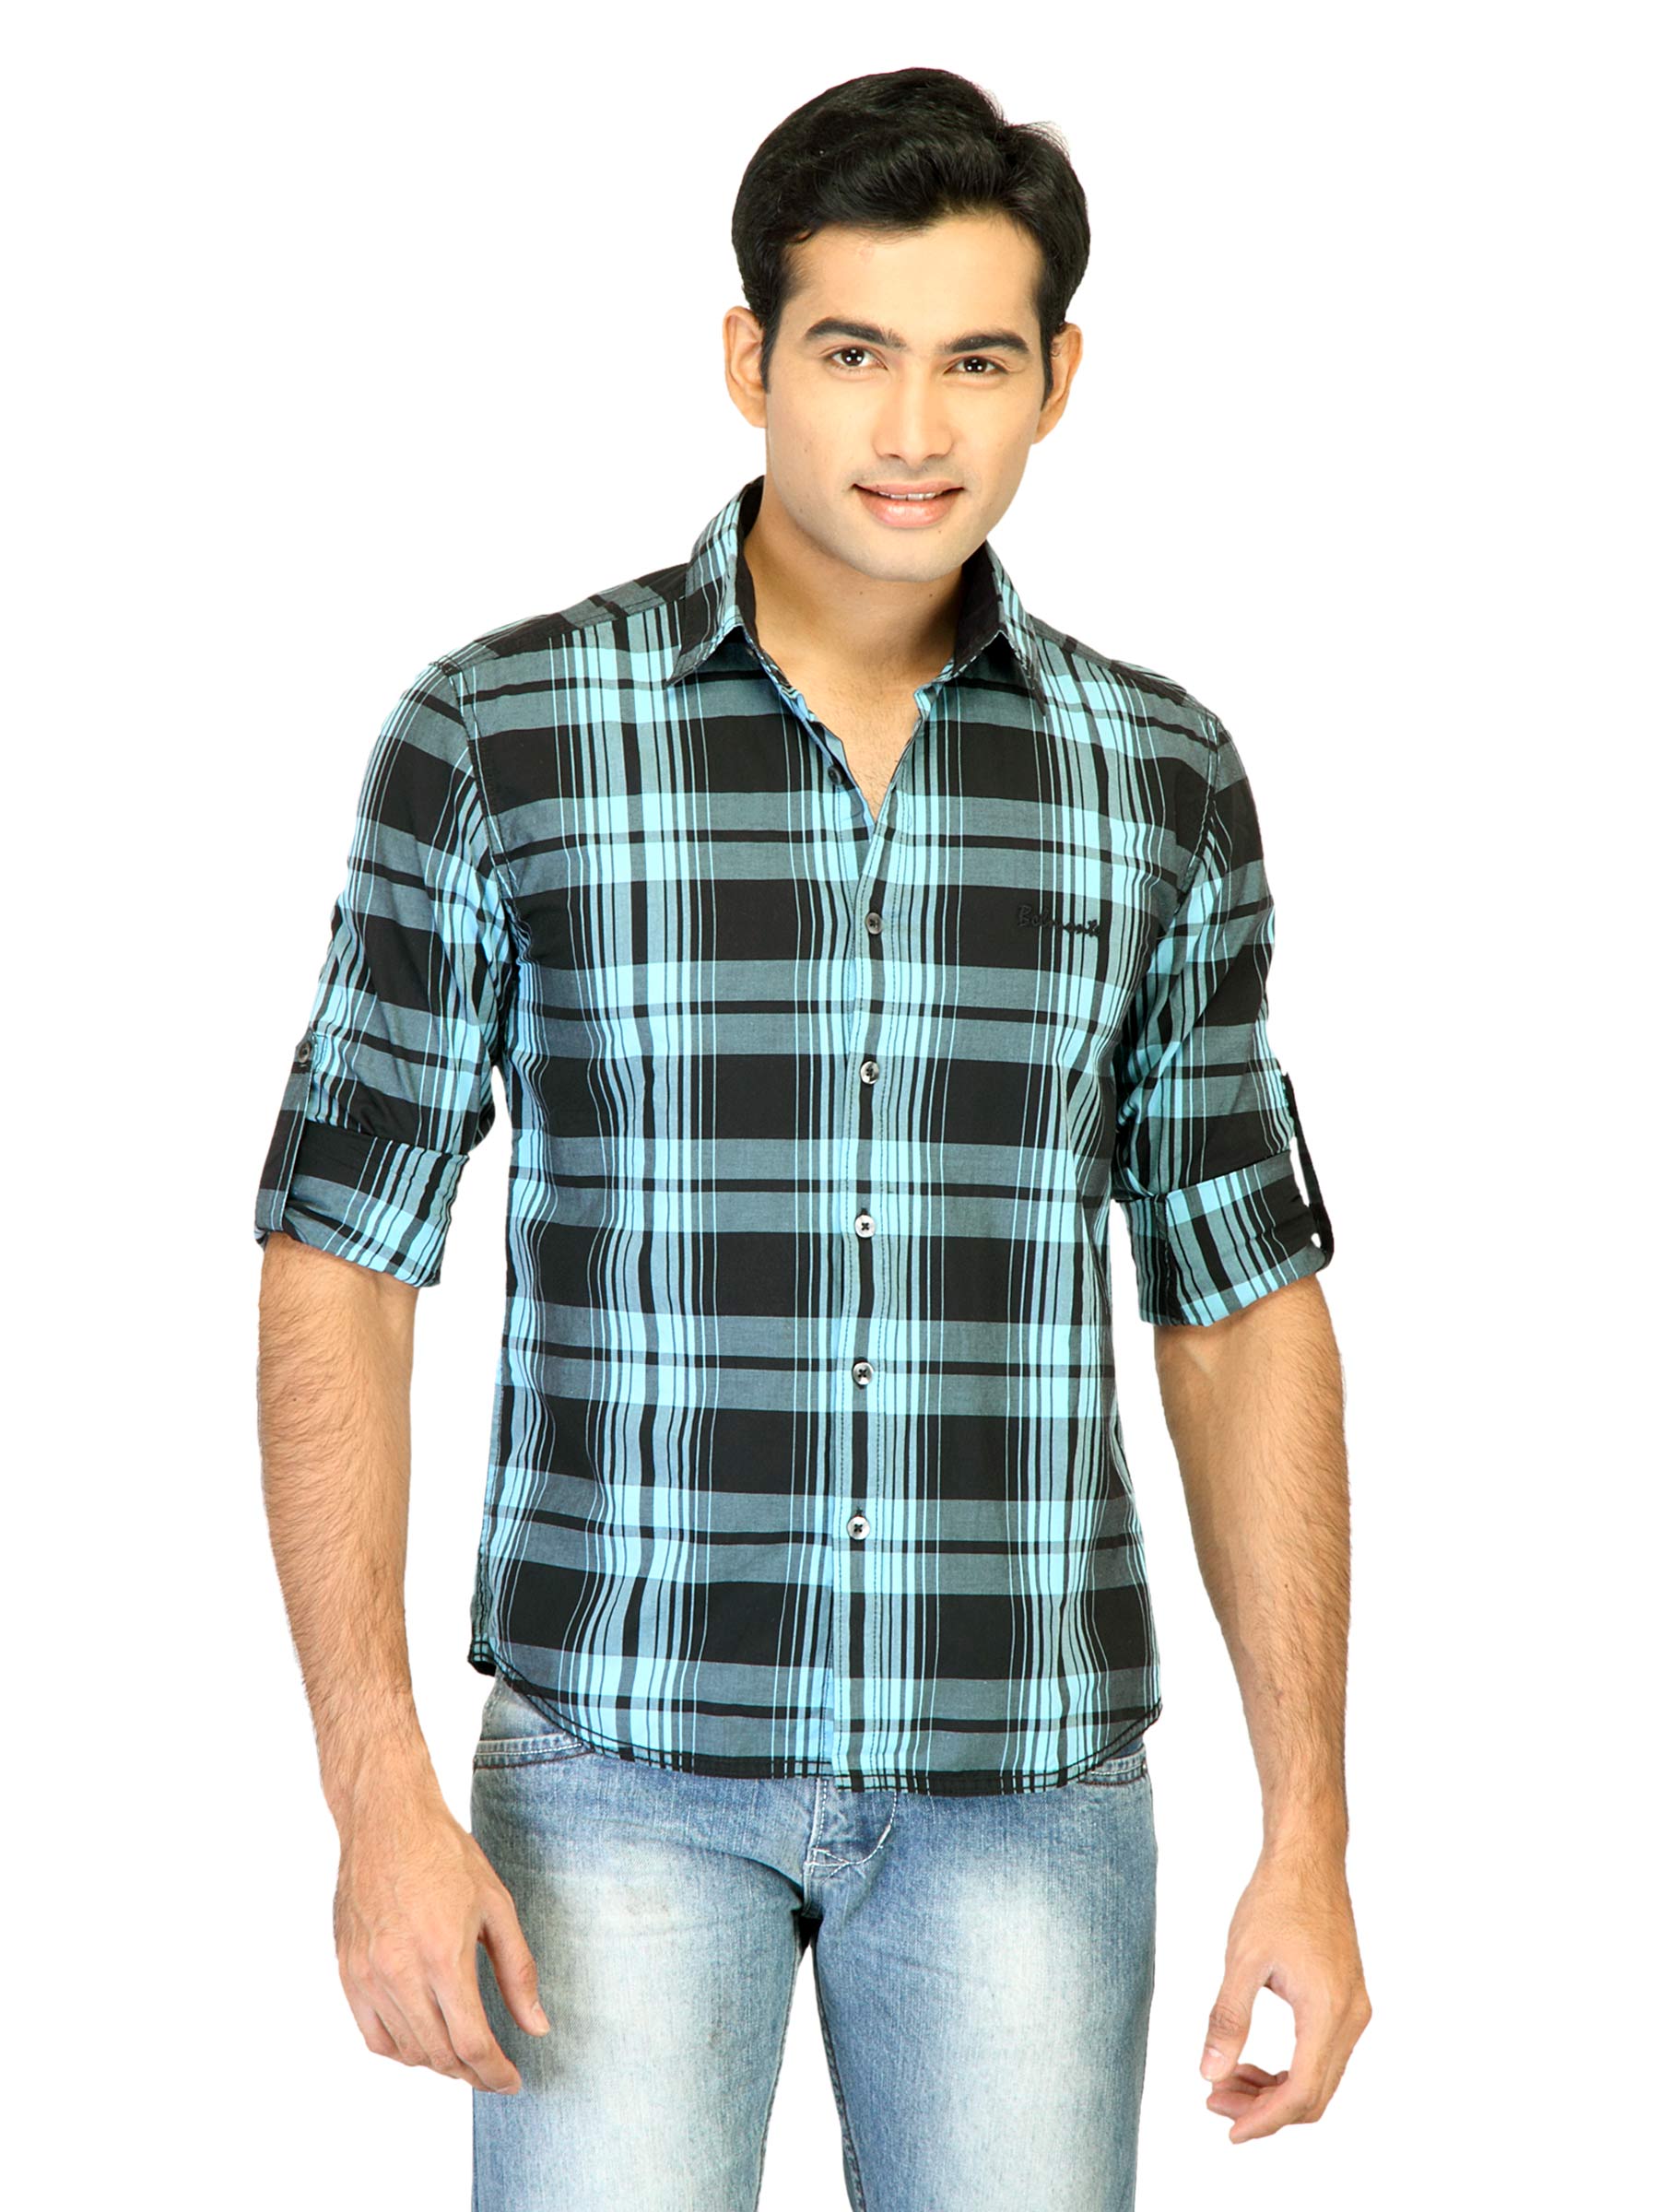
Belmonte Men Check Black Shirts
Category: Apparel / Topwear / Shirts
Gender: Men
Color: Black
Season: Fall 2011
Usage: Casual